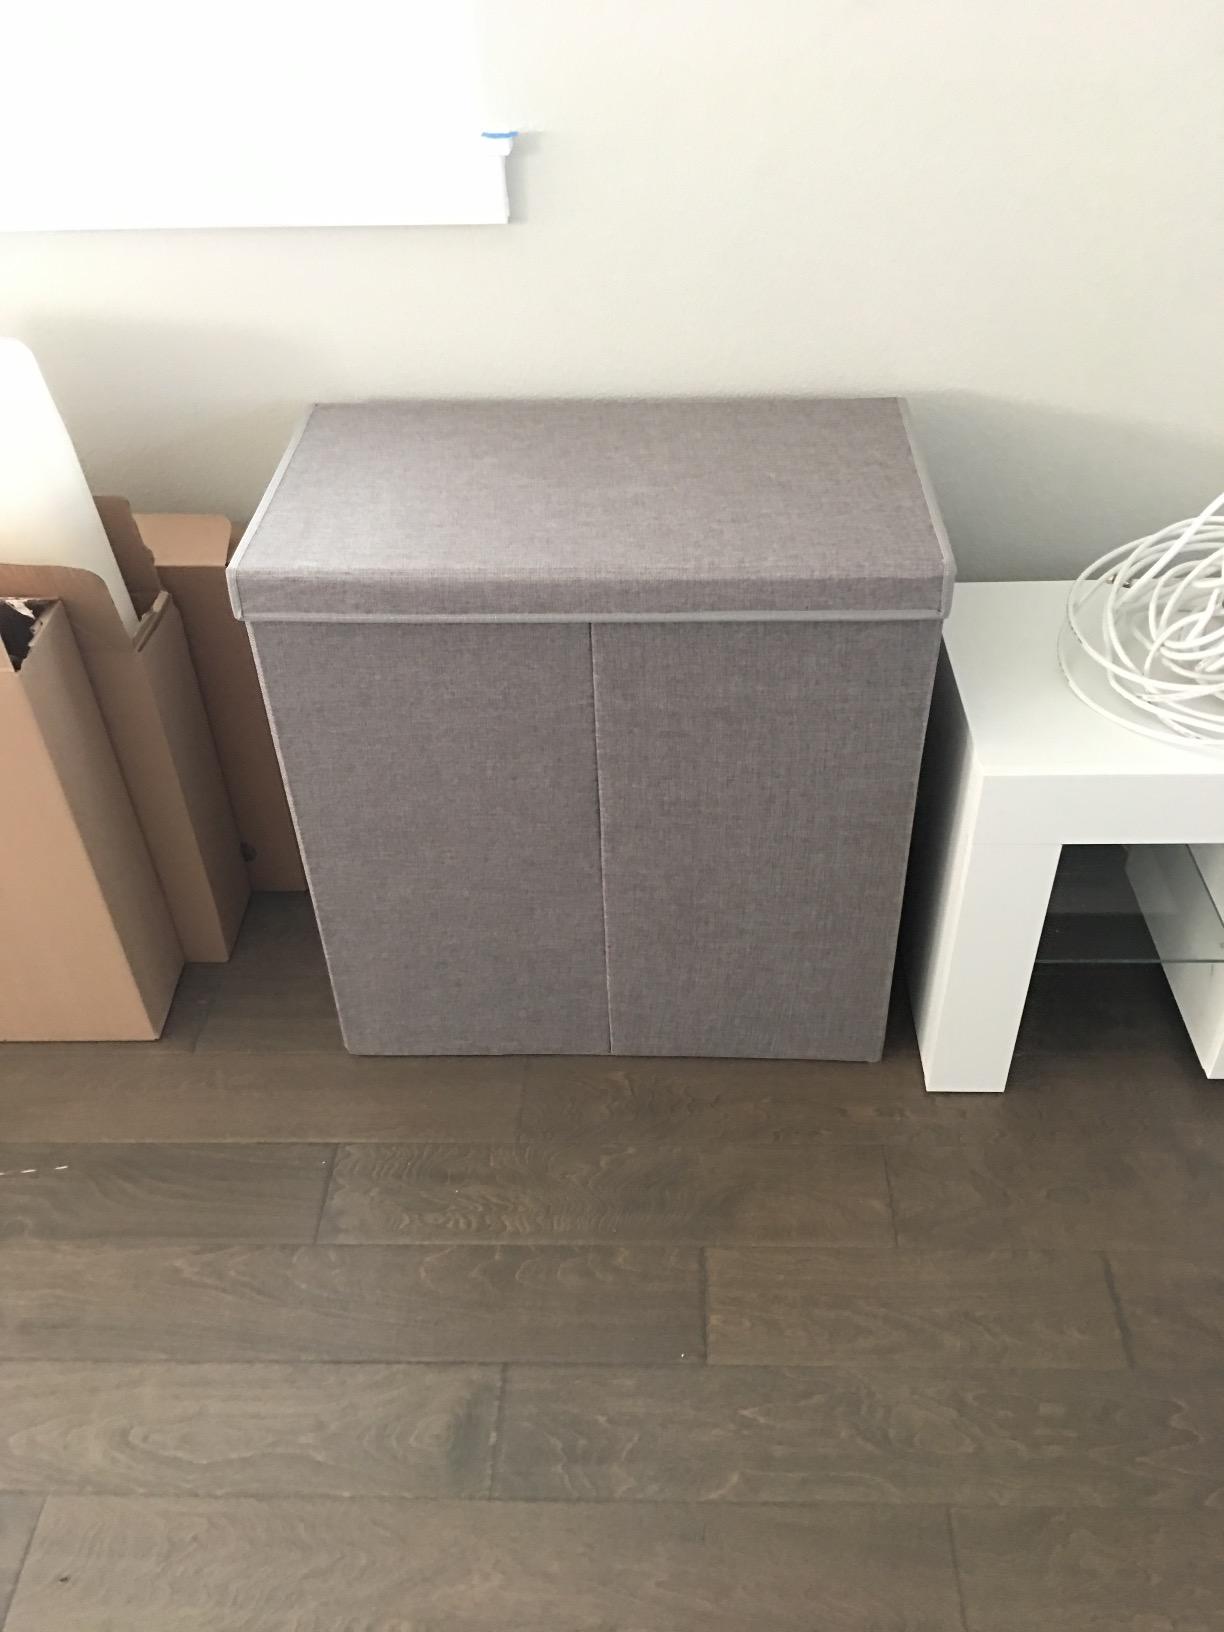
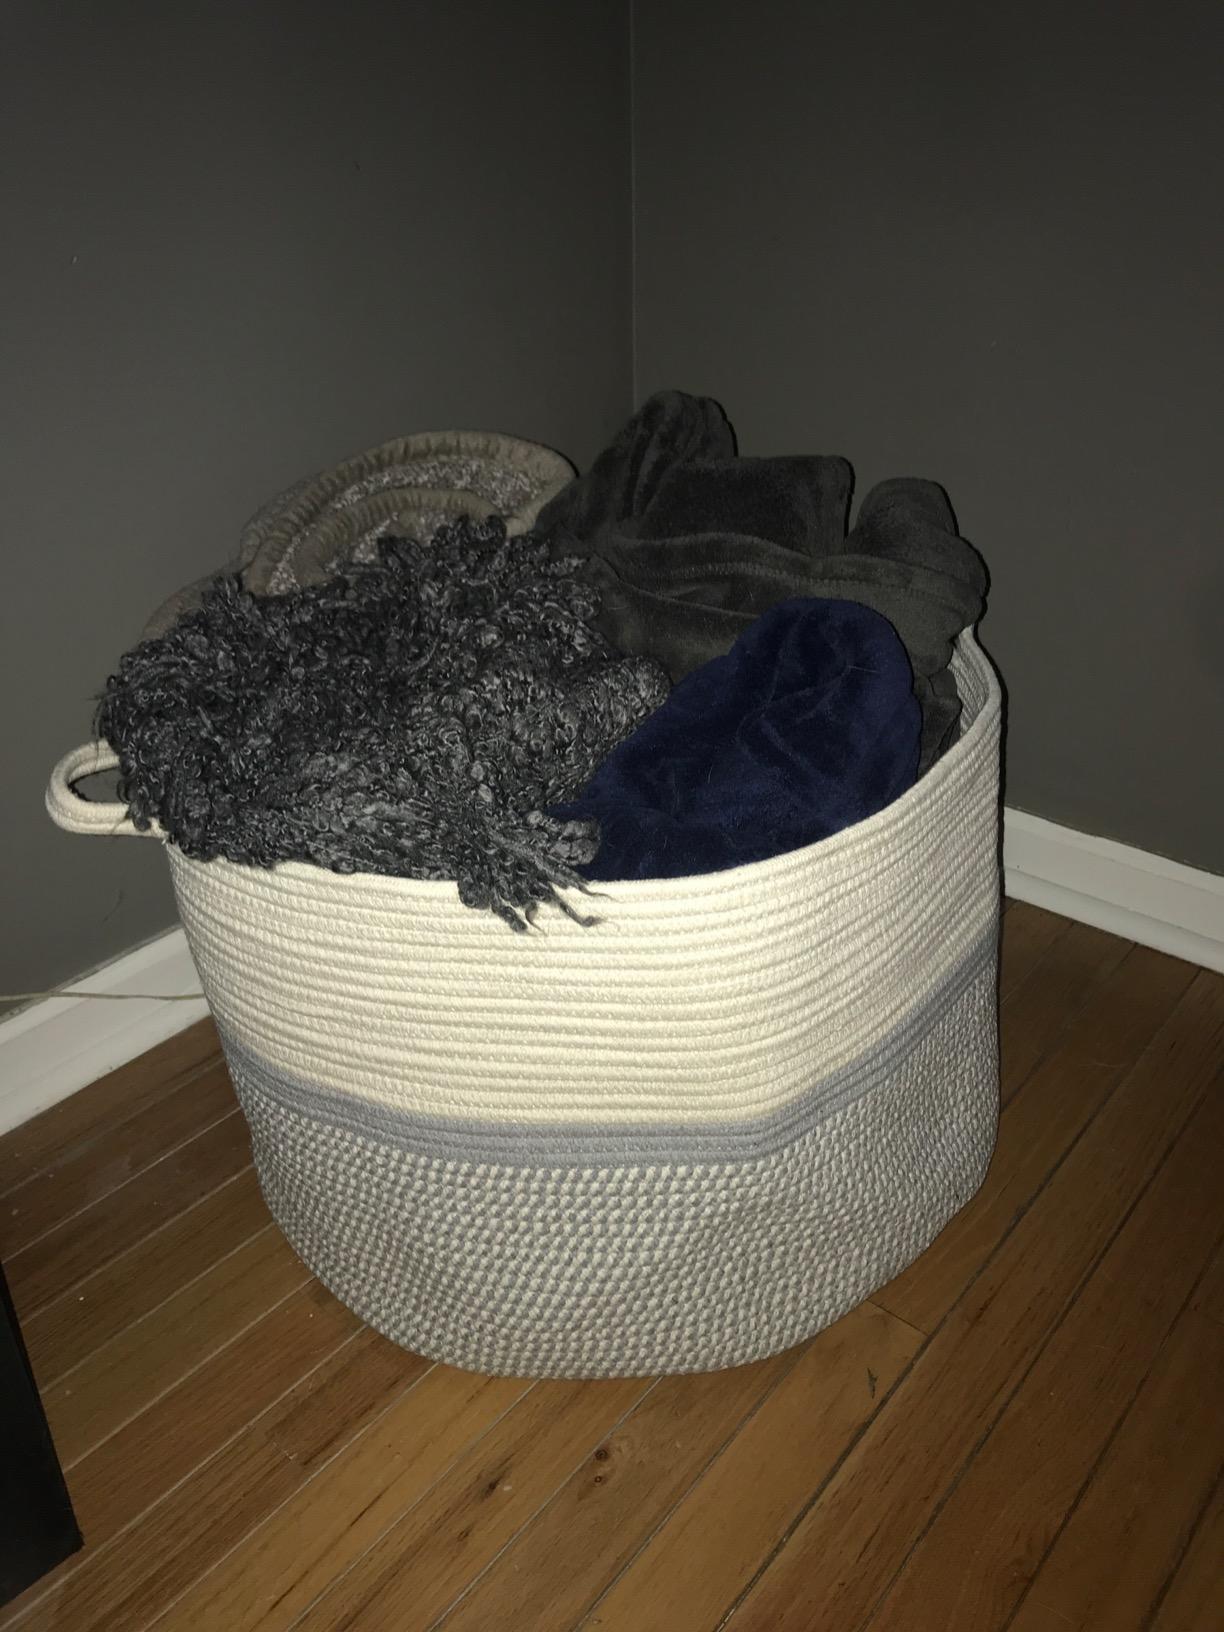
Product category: items_hamper
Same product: no